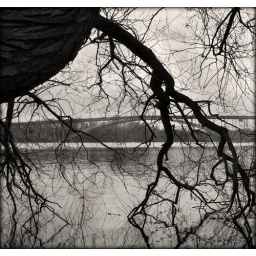
Naked late November tree by lake